Coandă effect

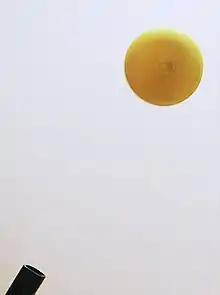
A ping pong ball is held in a diagonal stream of air. This is a demonstration of the Coandă effect. The ball "sticks" to the lower side of the air stream, which stops the ball from falling down. The jet as a whole keeps the ball some distance from the jet exhaust, and gravity prevents it from being blown away.

The Coandă effect ( or ) is the tendency of a fluid jet to stay attached to a surface of any form. "Merriam-Webster" describes it as "the tendency of a jet of fluid emerging from an orifice to follow an adjacent flat or curved surface and to entrain fluid from the surroundings so that a region of lower pressure develops."